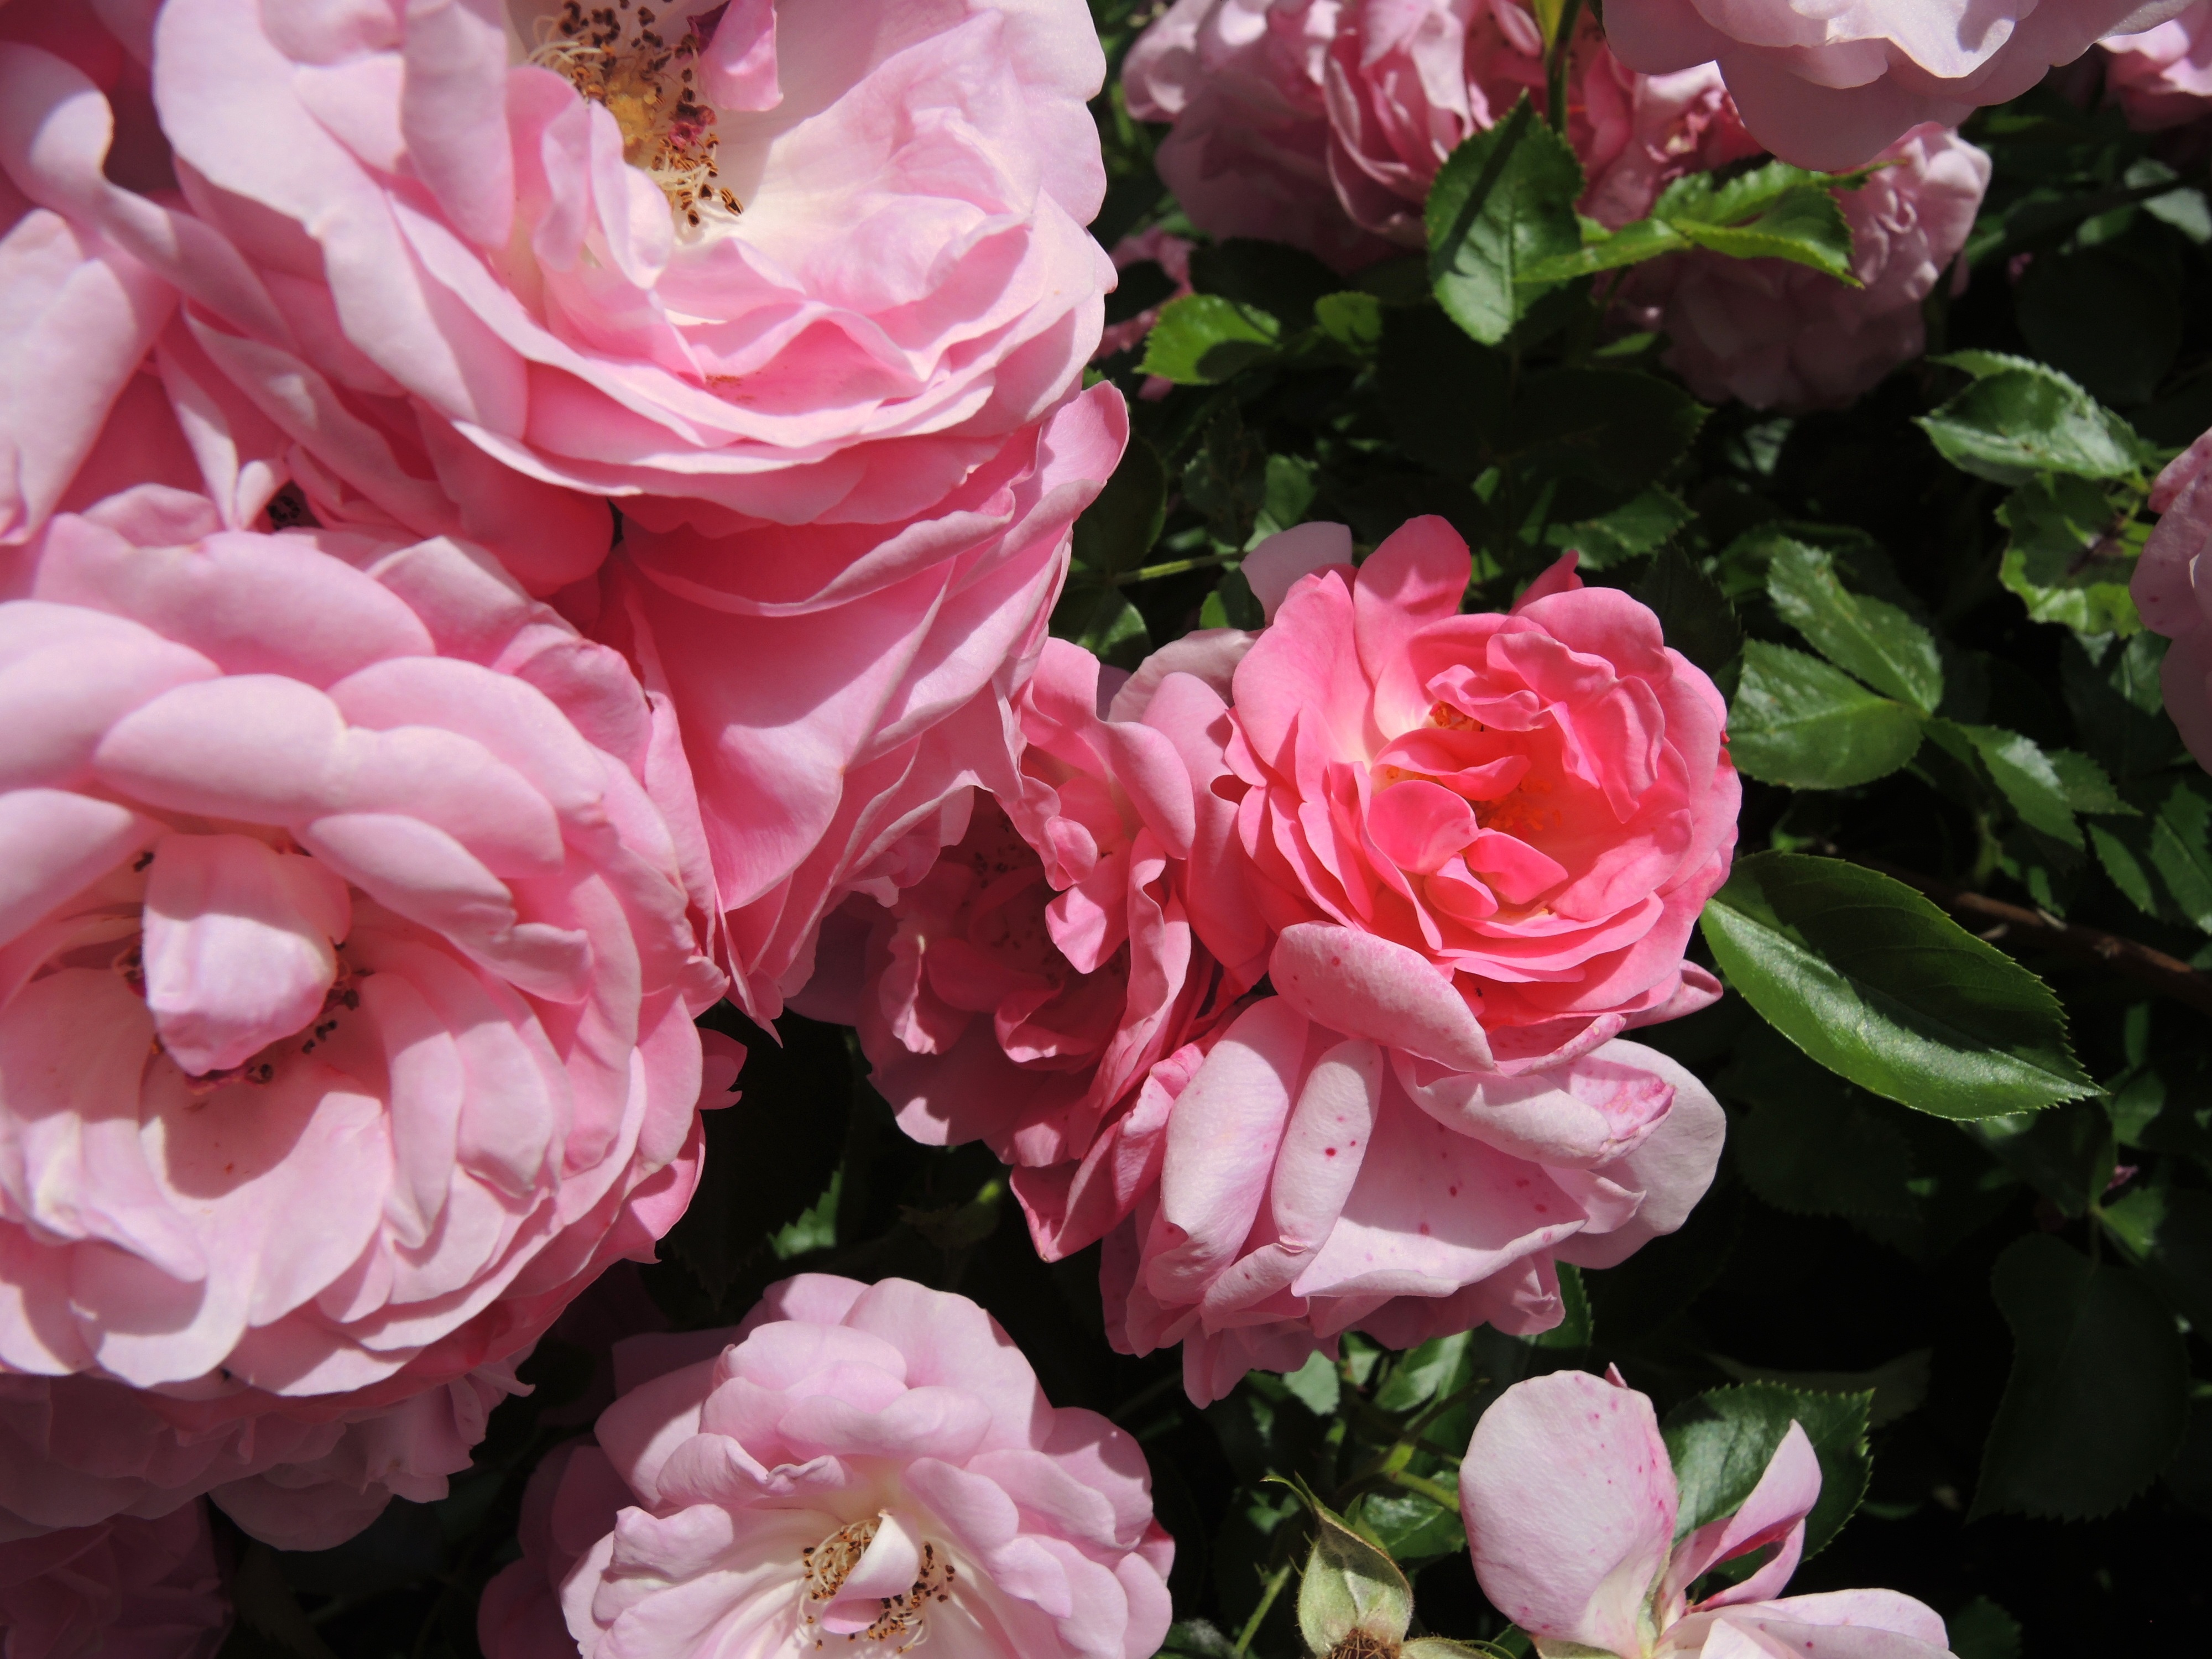
nature, blossom, plant, flower, petal, summer, rose, pink, flowers, shrub, bud, floribunda, rose flower, rosebush, pink roses, flowering plant, garden roses, rose family, land plant, rosa centifolia